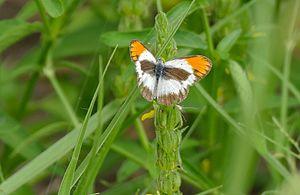
Le Colotis antevippe est un insecte lépidoptère de la famille des Pieridae, de la sous-famille des Pierinae et du genre Colotis.